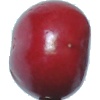
Label: Cherry 2